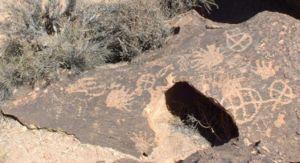
Cet article recense les sites pétroglyphiques en Amérique.
Un pétroglyphe est un dessin symbolique gravé sur de la pierre et fait donc partie de l'art rupestre. Le terme provient des mots en grec ancien πέτρος, pétros et γλυφή, gluphḗ.